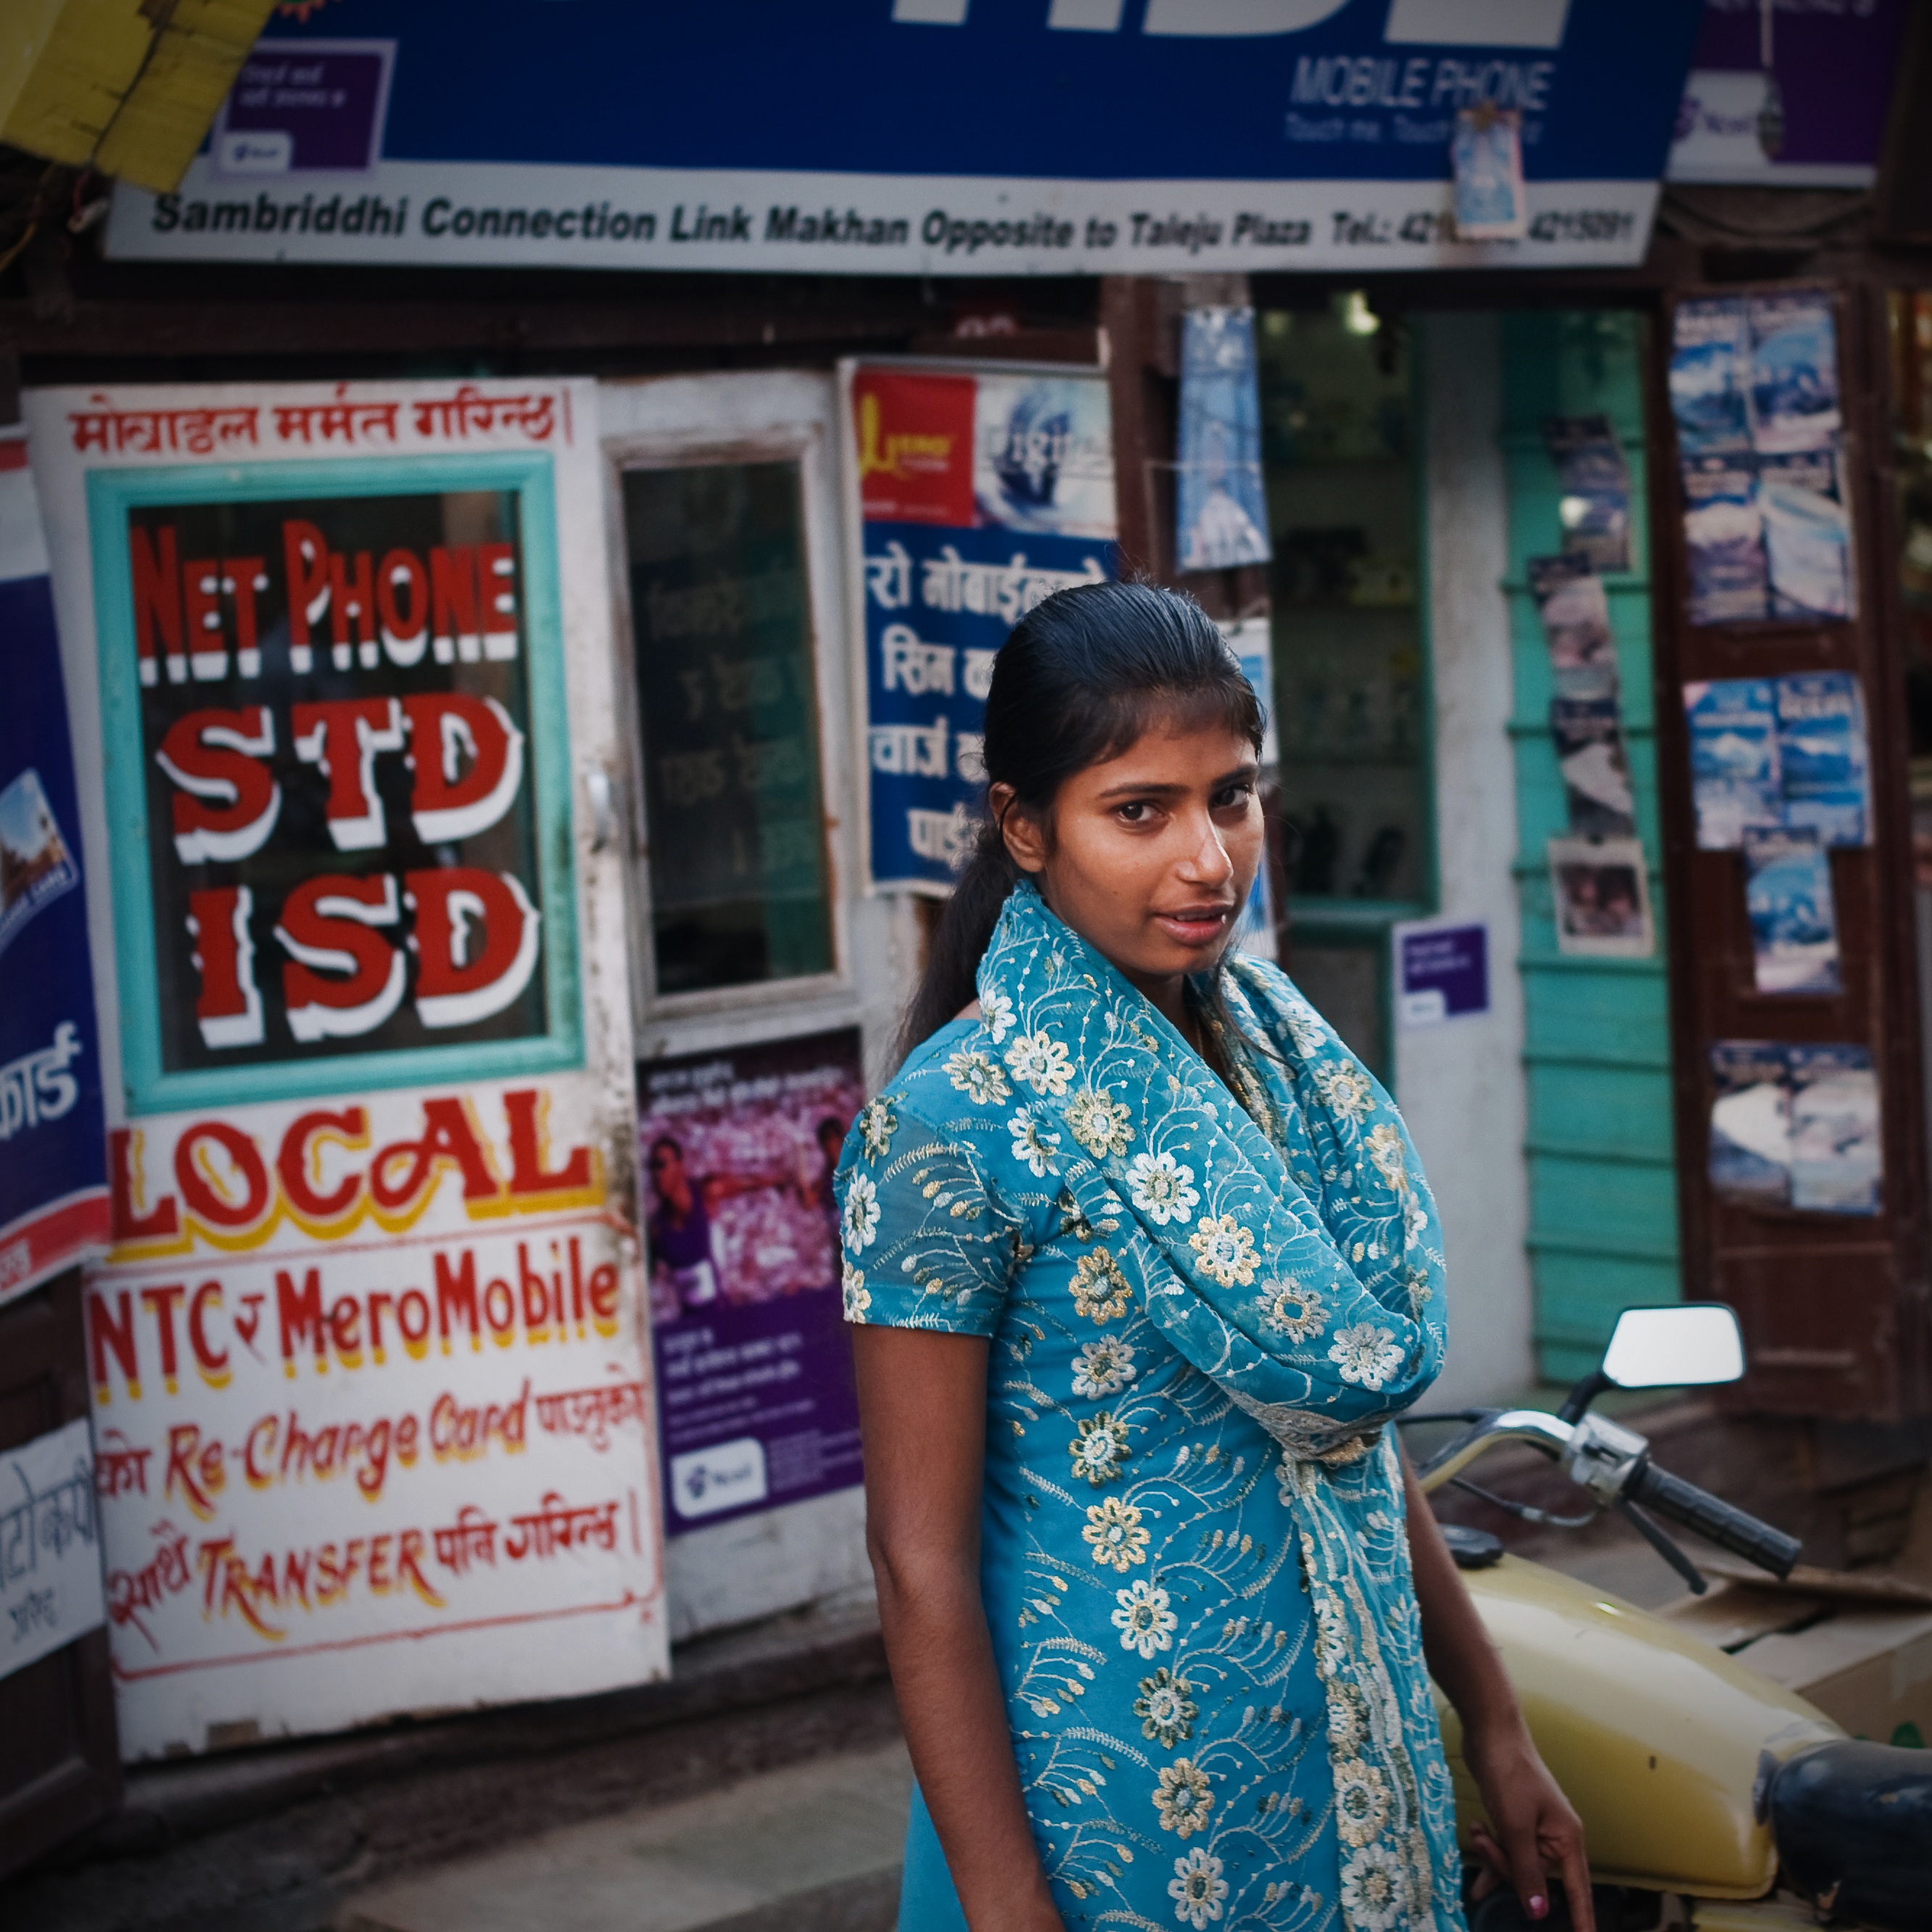
girl, street, nepal, girls, temple, snapshot, shopkeeper